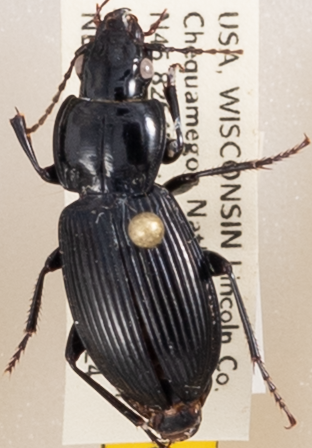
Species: Pterostichus novus
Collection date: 2018-07-24
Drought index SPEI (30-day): -0.71
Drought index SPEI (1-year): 0.17
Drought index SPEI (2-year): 2.09